José Joaquín Magón

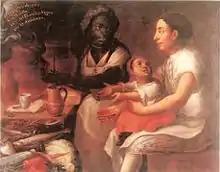
José Joaquín Magón.  Spaniard + Negra - Mulato. IV. "The pride and sharp wits of the Mulata are instilled by her white father ["Blanco"] and black mother.”

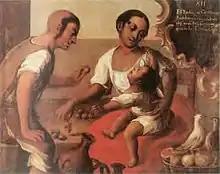
José Joaquin Magón. Indio + Cambujo Zambaiga - "No la Entienda". "The Indian and Cambujo Zambaigo woman produce the one no person understands who he is."

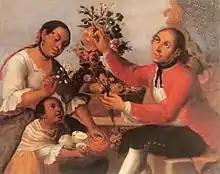
José Joaquín Magón. Tente en el aire + Torna atrás - Albarazado. “XVI. The Tente en el Aire is born (badly) of harsh Torna-atrás mother and Albarazado”.

Unique in the casta painting genre is this set is identified as by Magón, although the canvasses are unsigned. They are dated as approximately 1770. Each canvas includes descriptions of “character and moral standings of these individuals” depicted, some of which are quite pejorative. However, these descriptions do not necessarily reflect the views of Magón himself, as he appears to have left a blank space for the commentary to be written by someone else, or to add himself under guidance from a third party. The Spaniard with his India wife in canvas I is reading "Don Quixote" and, in canvas III, the Spaniard is seen writing and there are books on shelves behind him, among them Virgil. These are indicators of Spaniards’ “educated character.”